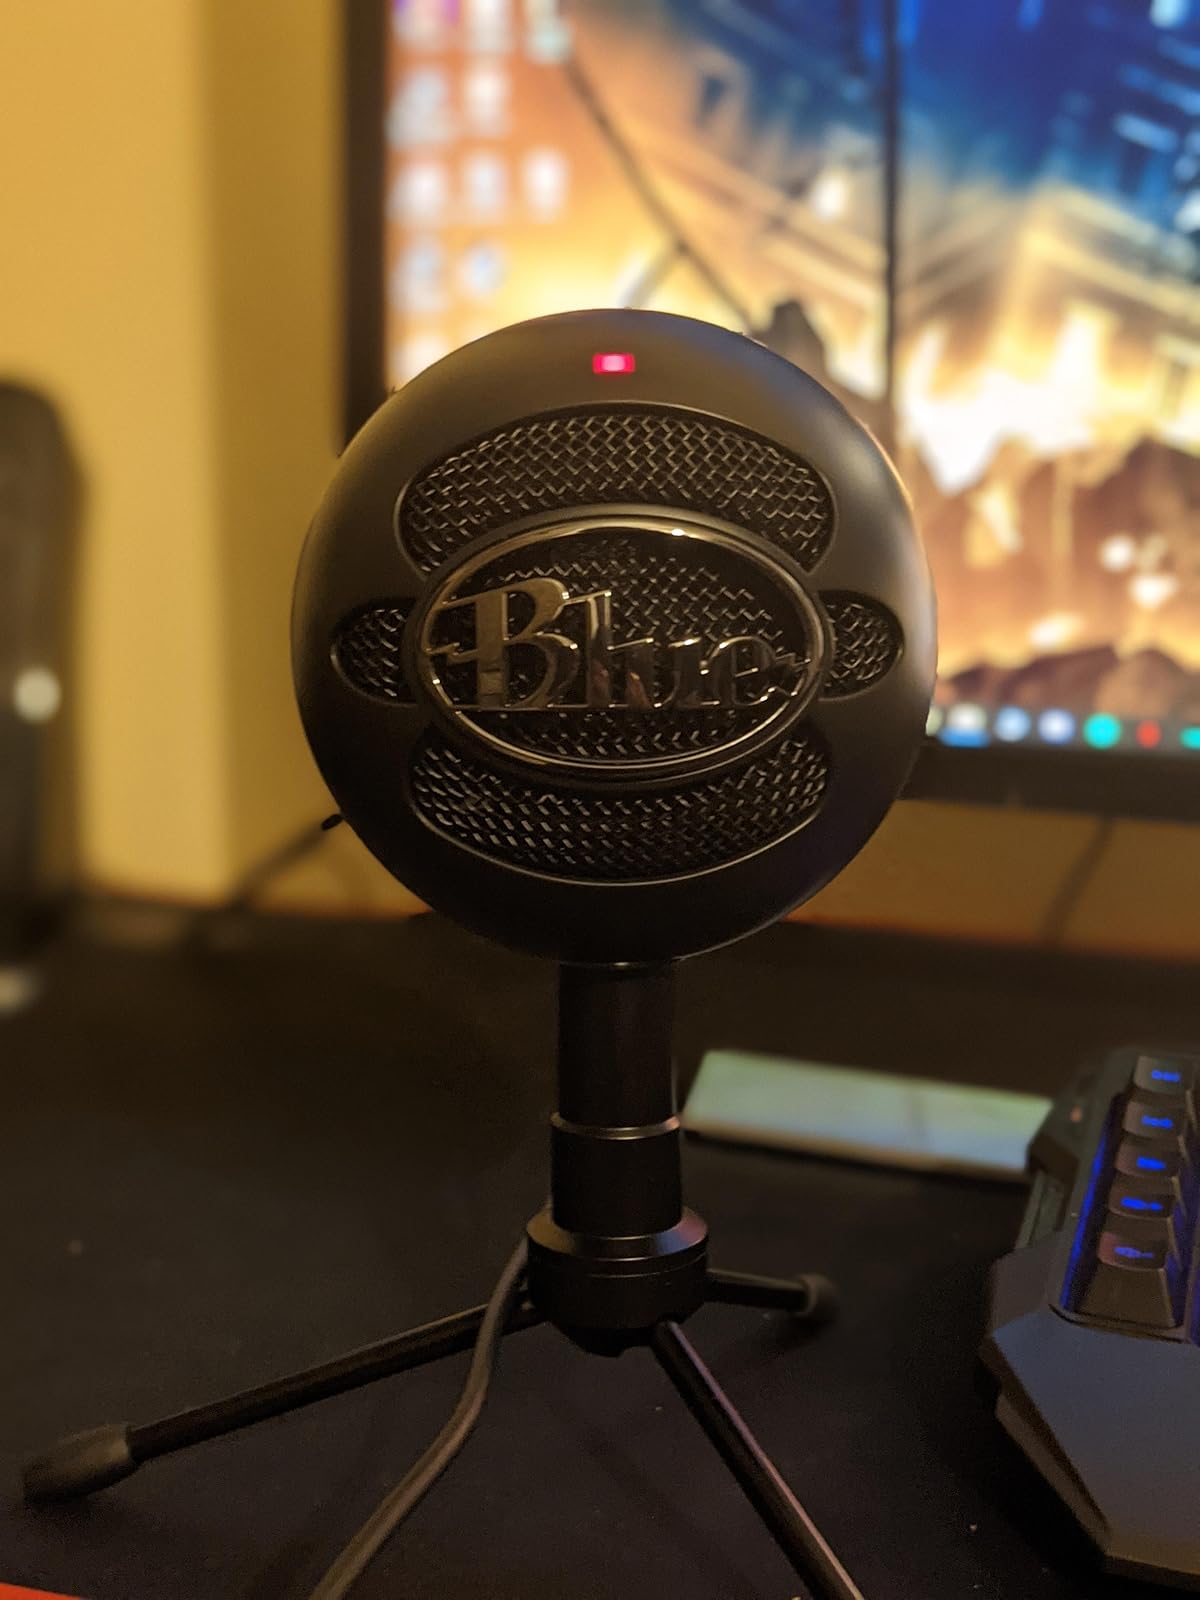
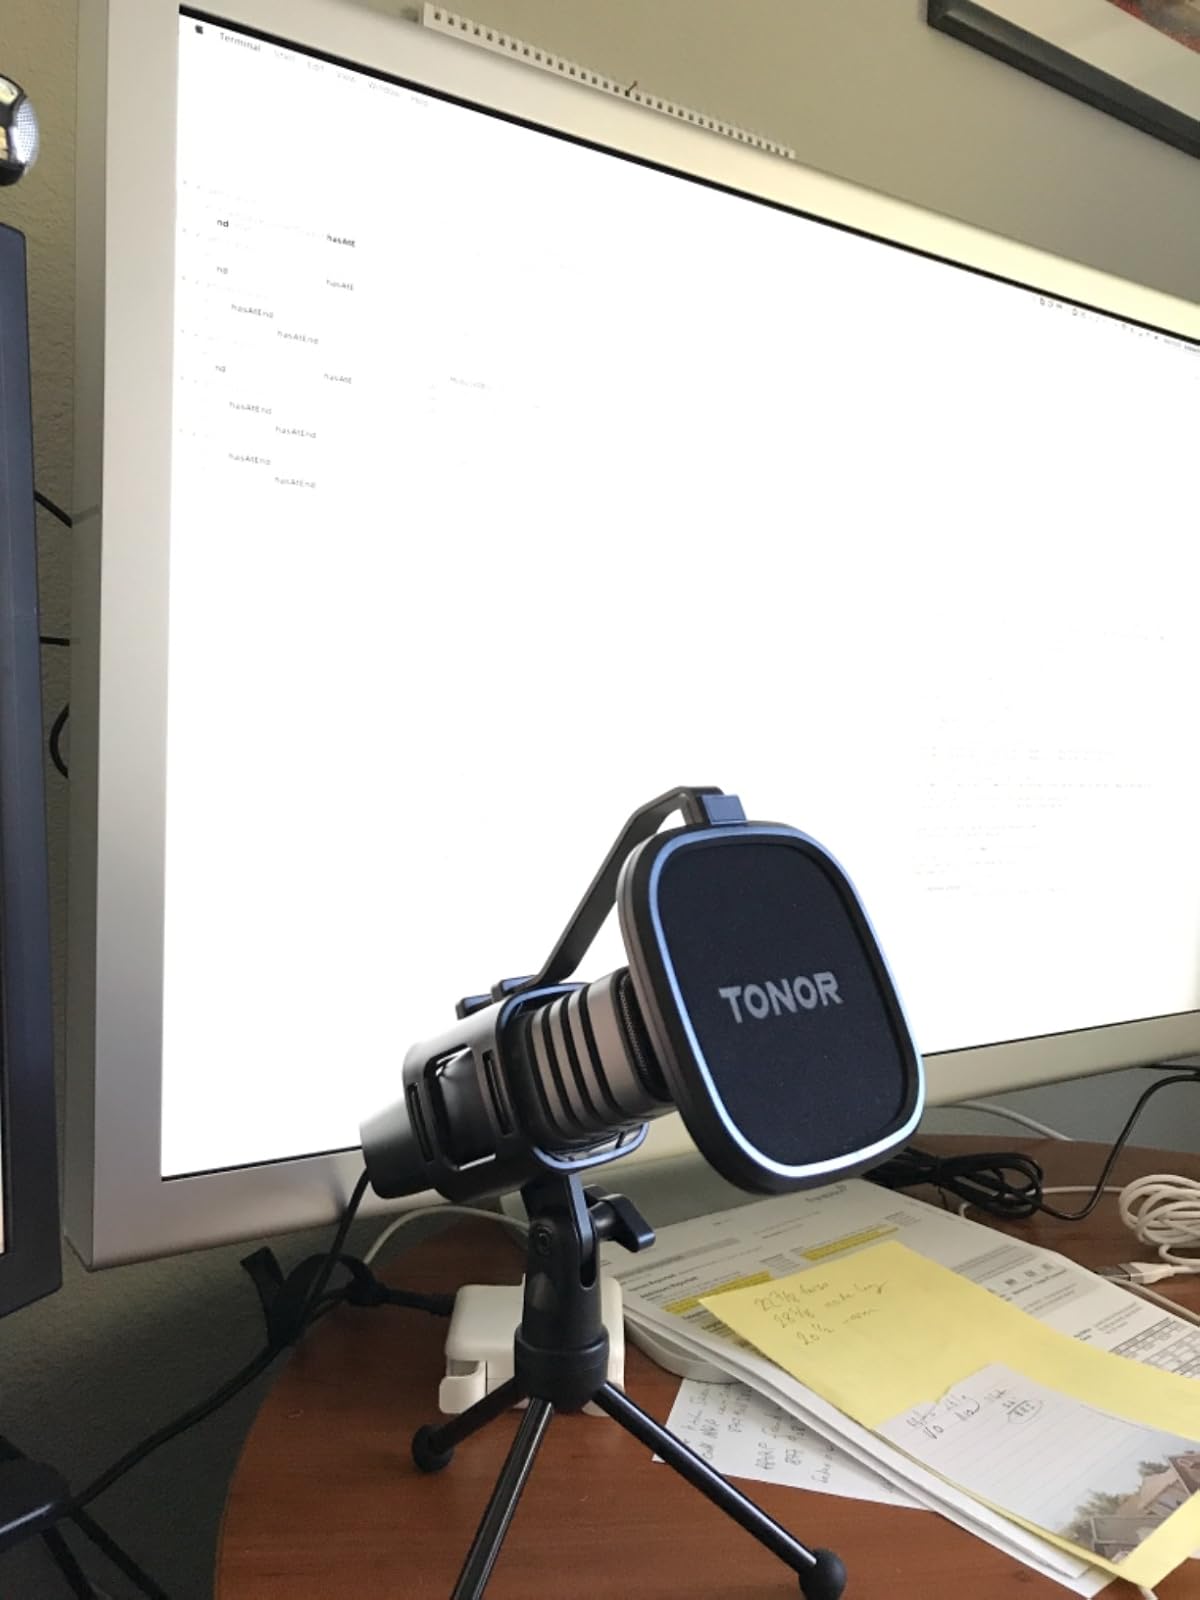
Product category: microphone
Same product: no